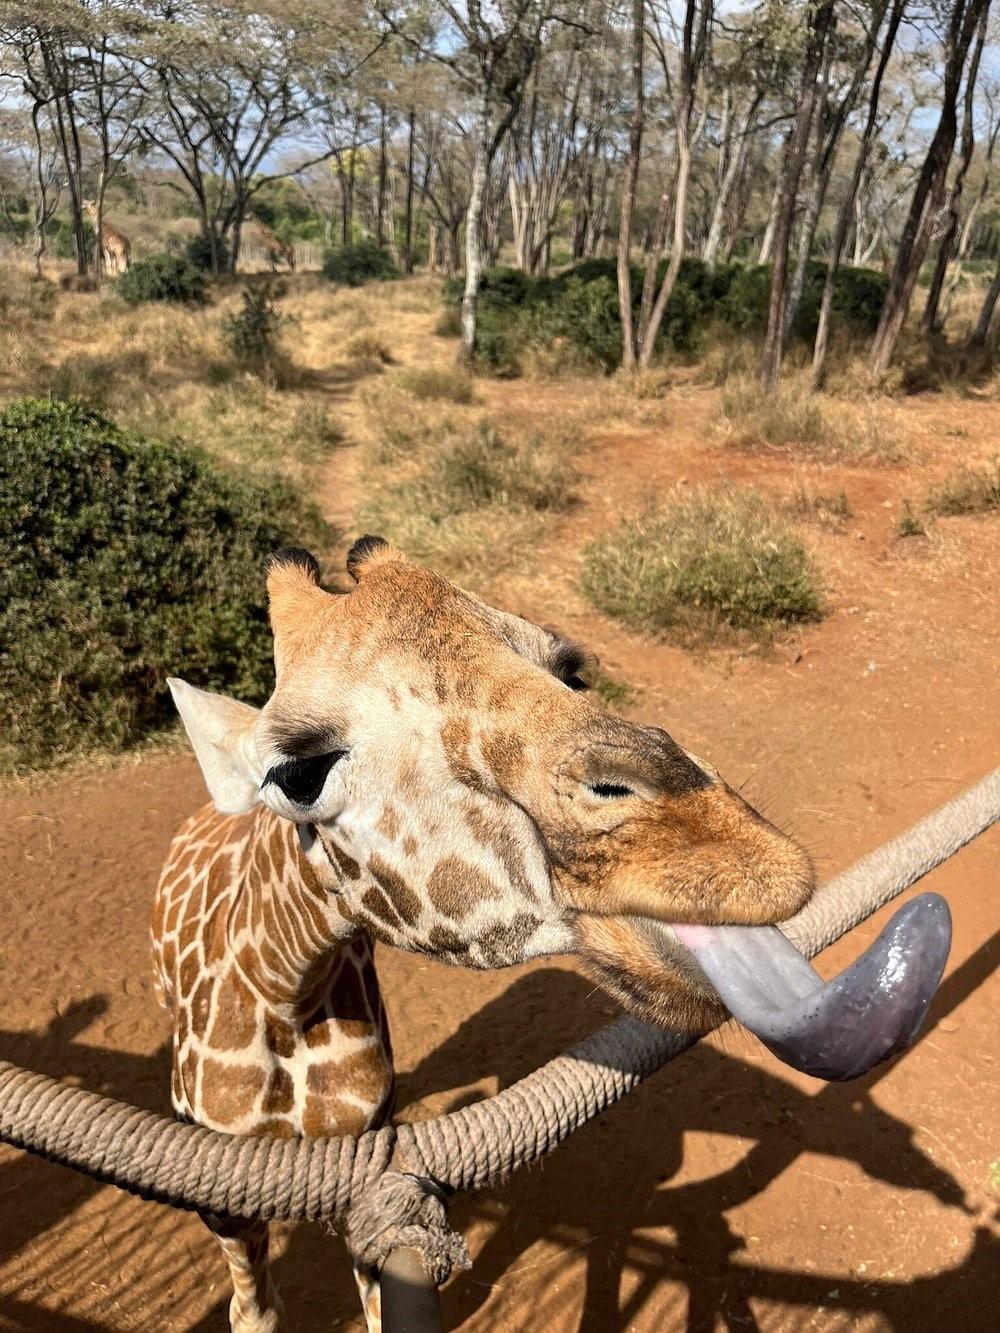
Twiga mwenye madoa ya kahawia juu ya ngozi ya manjano akiwa amenyoosha ulimi wake mrefu kuelekea kamba nene ya kuzuia twiga, amesimama juu ya njia ya udongo mazingira ya nyuma ni ya nyasi kavu vichaka na misitu.